Turkic migration

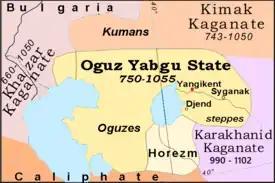
The Oghuz Yabgu State c.750

The Oghuz Turks take their name from the Turkic word for 'clan', 'tribe', or 'kinship'. As such, Oghuz is a common appellation for many Turkic groups, such as the Toquz Oghuz (nine tribes), Sekiz Oghuz (eight tribes), and Uch Oghuz (three tribes). Oghuz has been used to refer to many different Turkic tribes, causing much confusion. For example, the ruler of the Oghuz was called the Toquz Khagan, even though there were twelve tribes instead of nine. It is uncertain if the Oghuz Turks were directly descended from the Toquz Oghuz. They may have been under the direct leadership of the Toquz at some point, but by the 11th century, the Oghuz were already linguistically distinct from their neighbors such as the Kipchaks and Karakhanids. Zuev (1960) connects the Oghuzes to the Western Turkic tribe (< MC *) mentioned in the Chinese encyclopedia Tongdian, as well as the 'Three ' (< MC *) in the 8th-century 'Venus's Secret Classic' and the three hordes mentioned in Al-Masudi's Meadows of Gold and Mines of Gems.